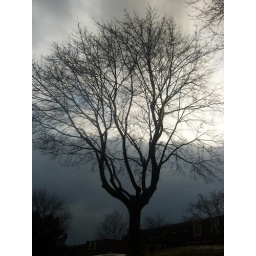
view of a Tree in a cloudy day winter, cloudy sky in background , Leslie street Toronto, Canada